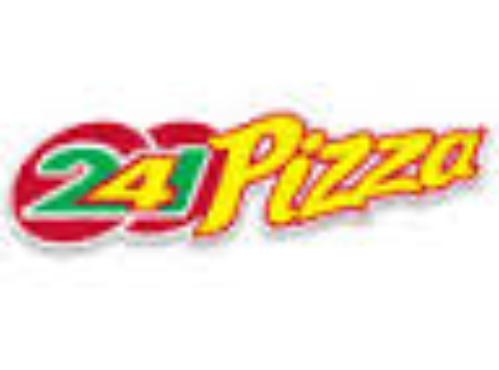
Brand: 241 Pizza
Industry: Food